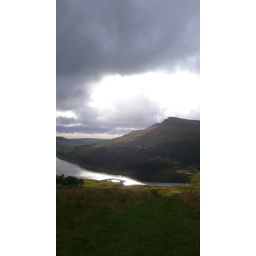
Sunlight breaks through the clouds above Alderman and the colours, contours and water become suddenly vivid.